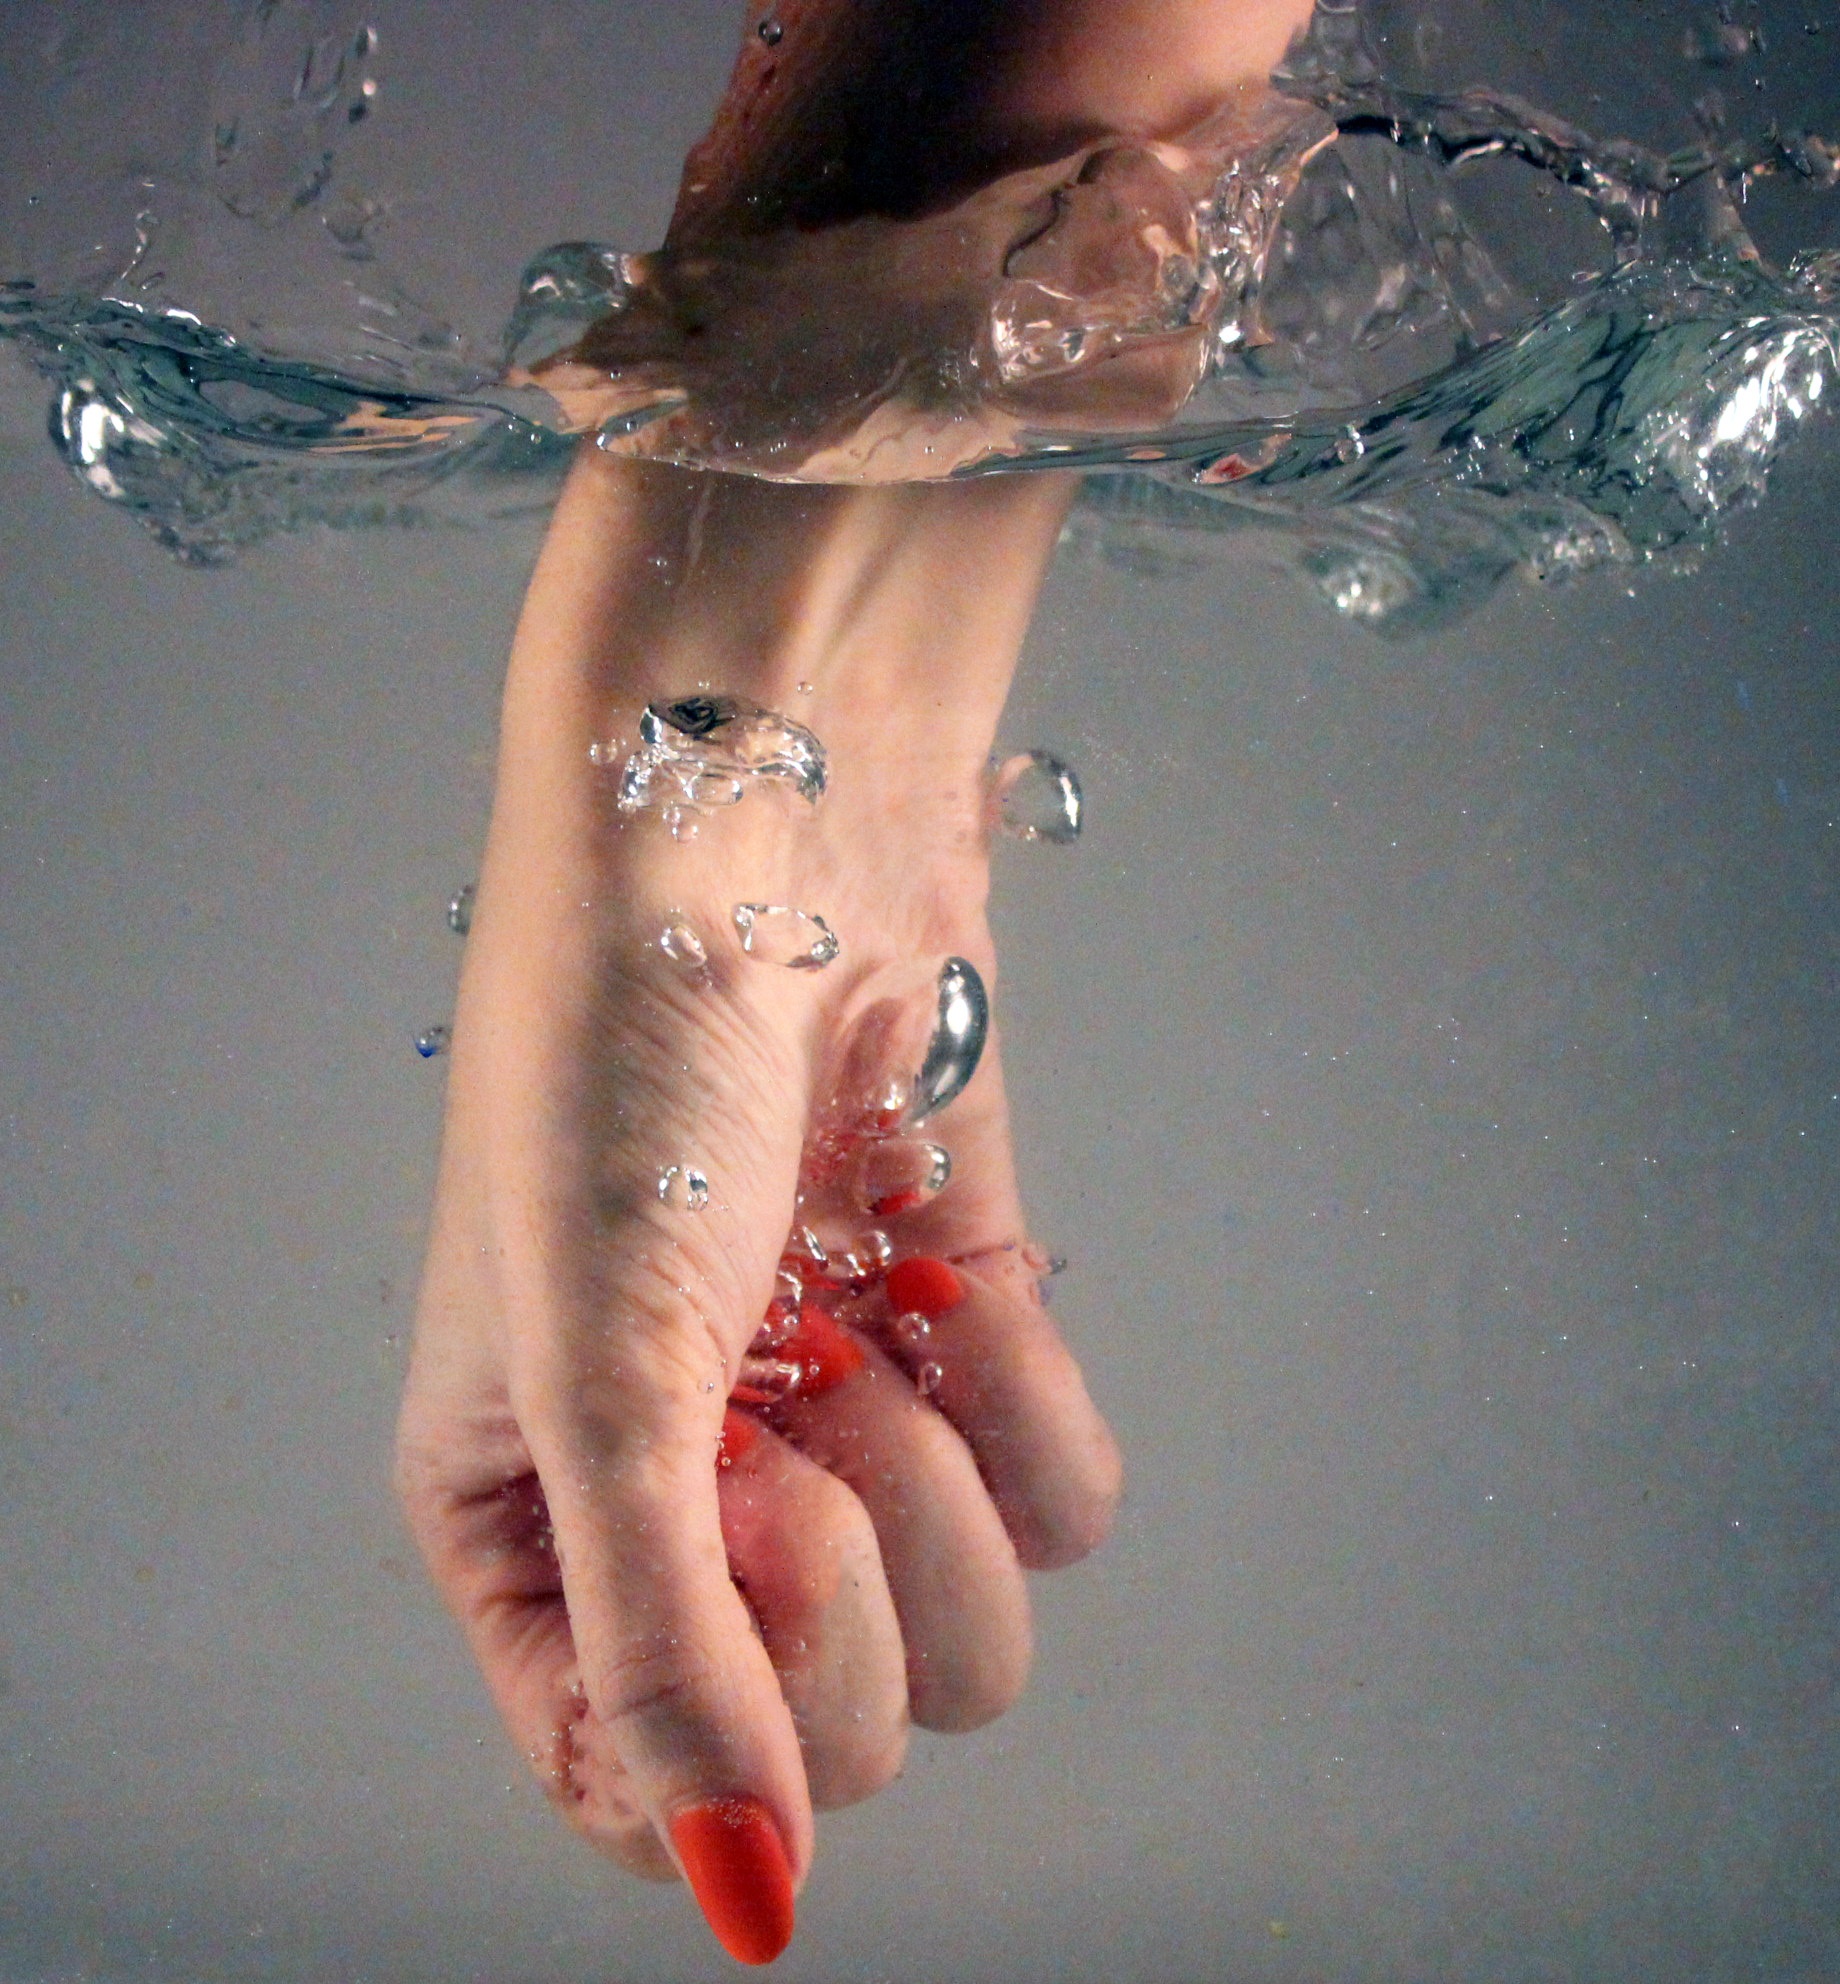
hand, leg, finger, arm, human body, sense